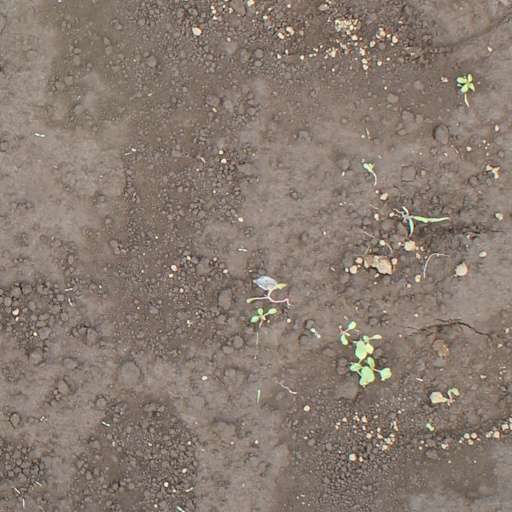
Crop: soybean